Meron, Israel

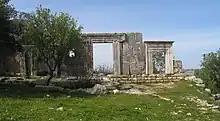
Ruins of the 2nd century synagogue at Meron

Excavations at Meron found artifacts dating to the Hellenistic period at the foundation of the site. The economic and cultural affinities of the inhabitants of the Meron area at this time were directed toward the north, to Tyre and southern Syria in general. Josephus fortified the town of "Mero" or "Meroth" ahead of the First Jewish-Roman War; some however identify this Meroth with a site further north, today's Marun er-Ras in southern Lebanon. Others identify Meroth with Marus.